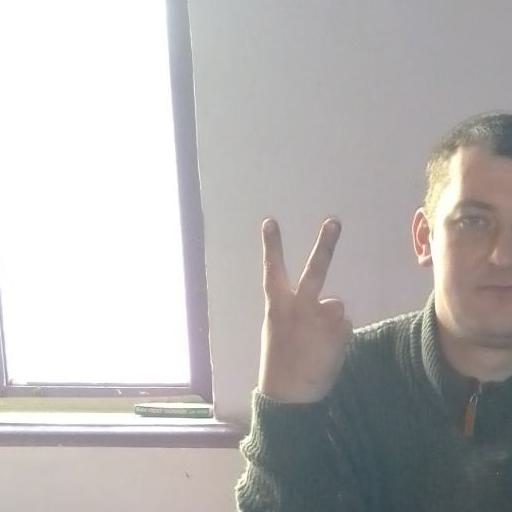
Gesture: peace_inverted